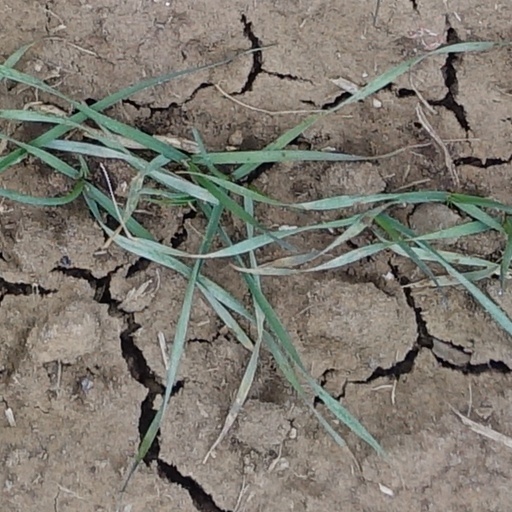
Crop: wheat